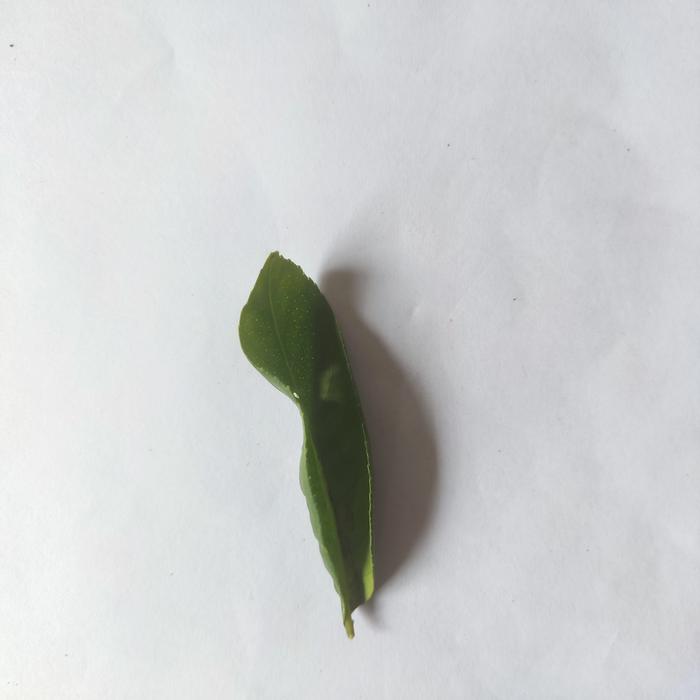
Crop: Lemon
Leaf condition: Leaf_Curl